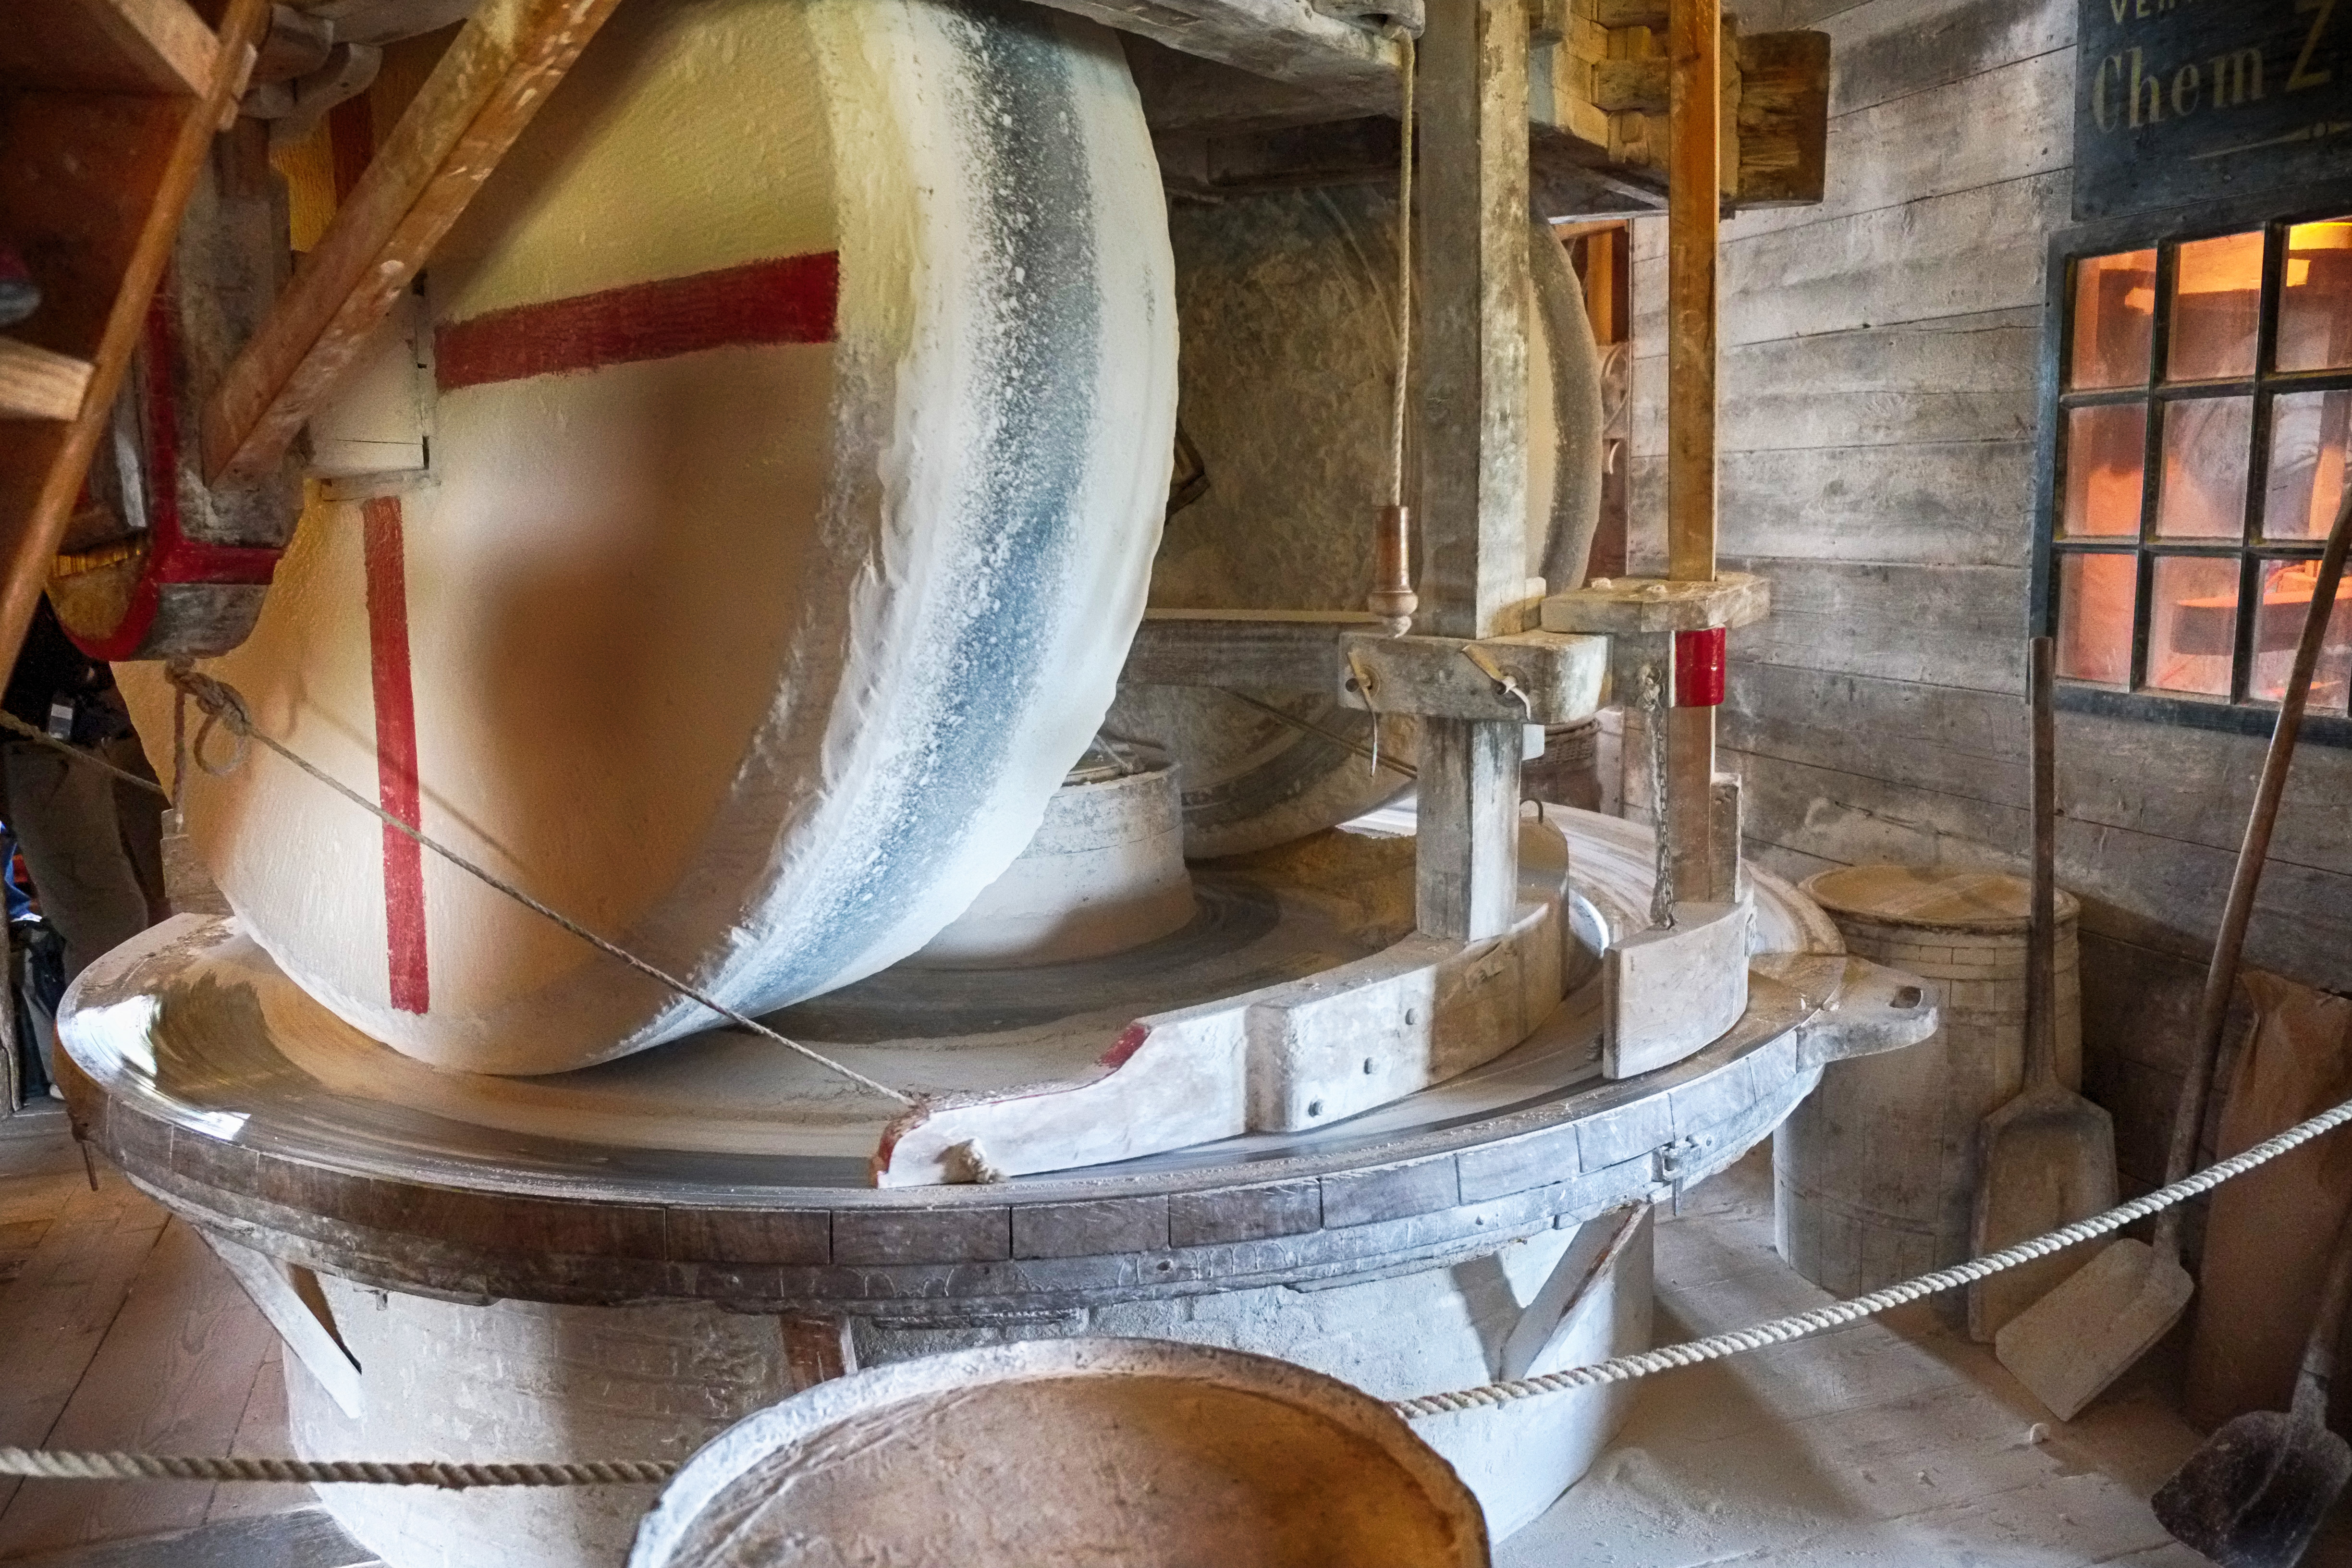
wood, travel, fujifilm, art, netherlands, tourist attraction, fuji, fujix, fujixe1, zaanseschans, man made object